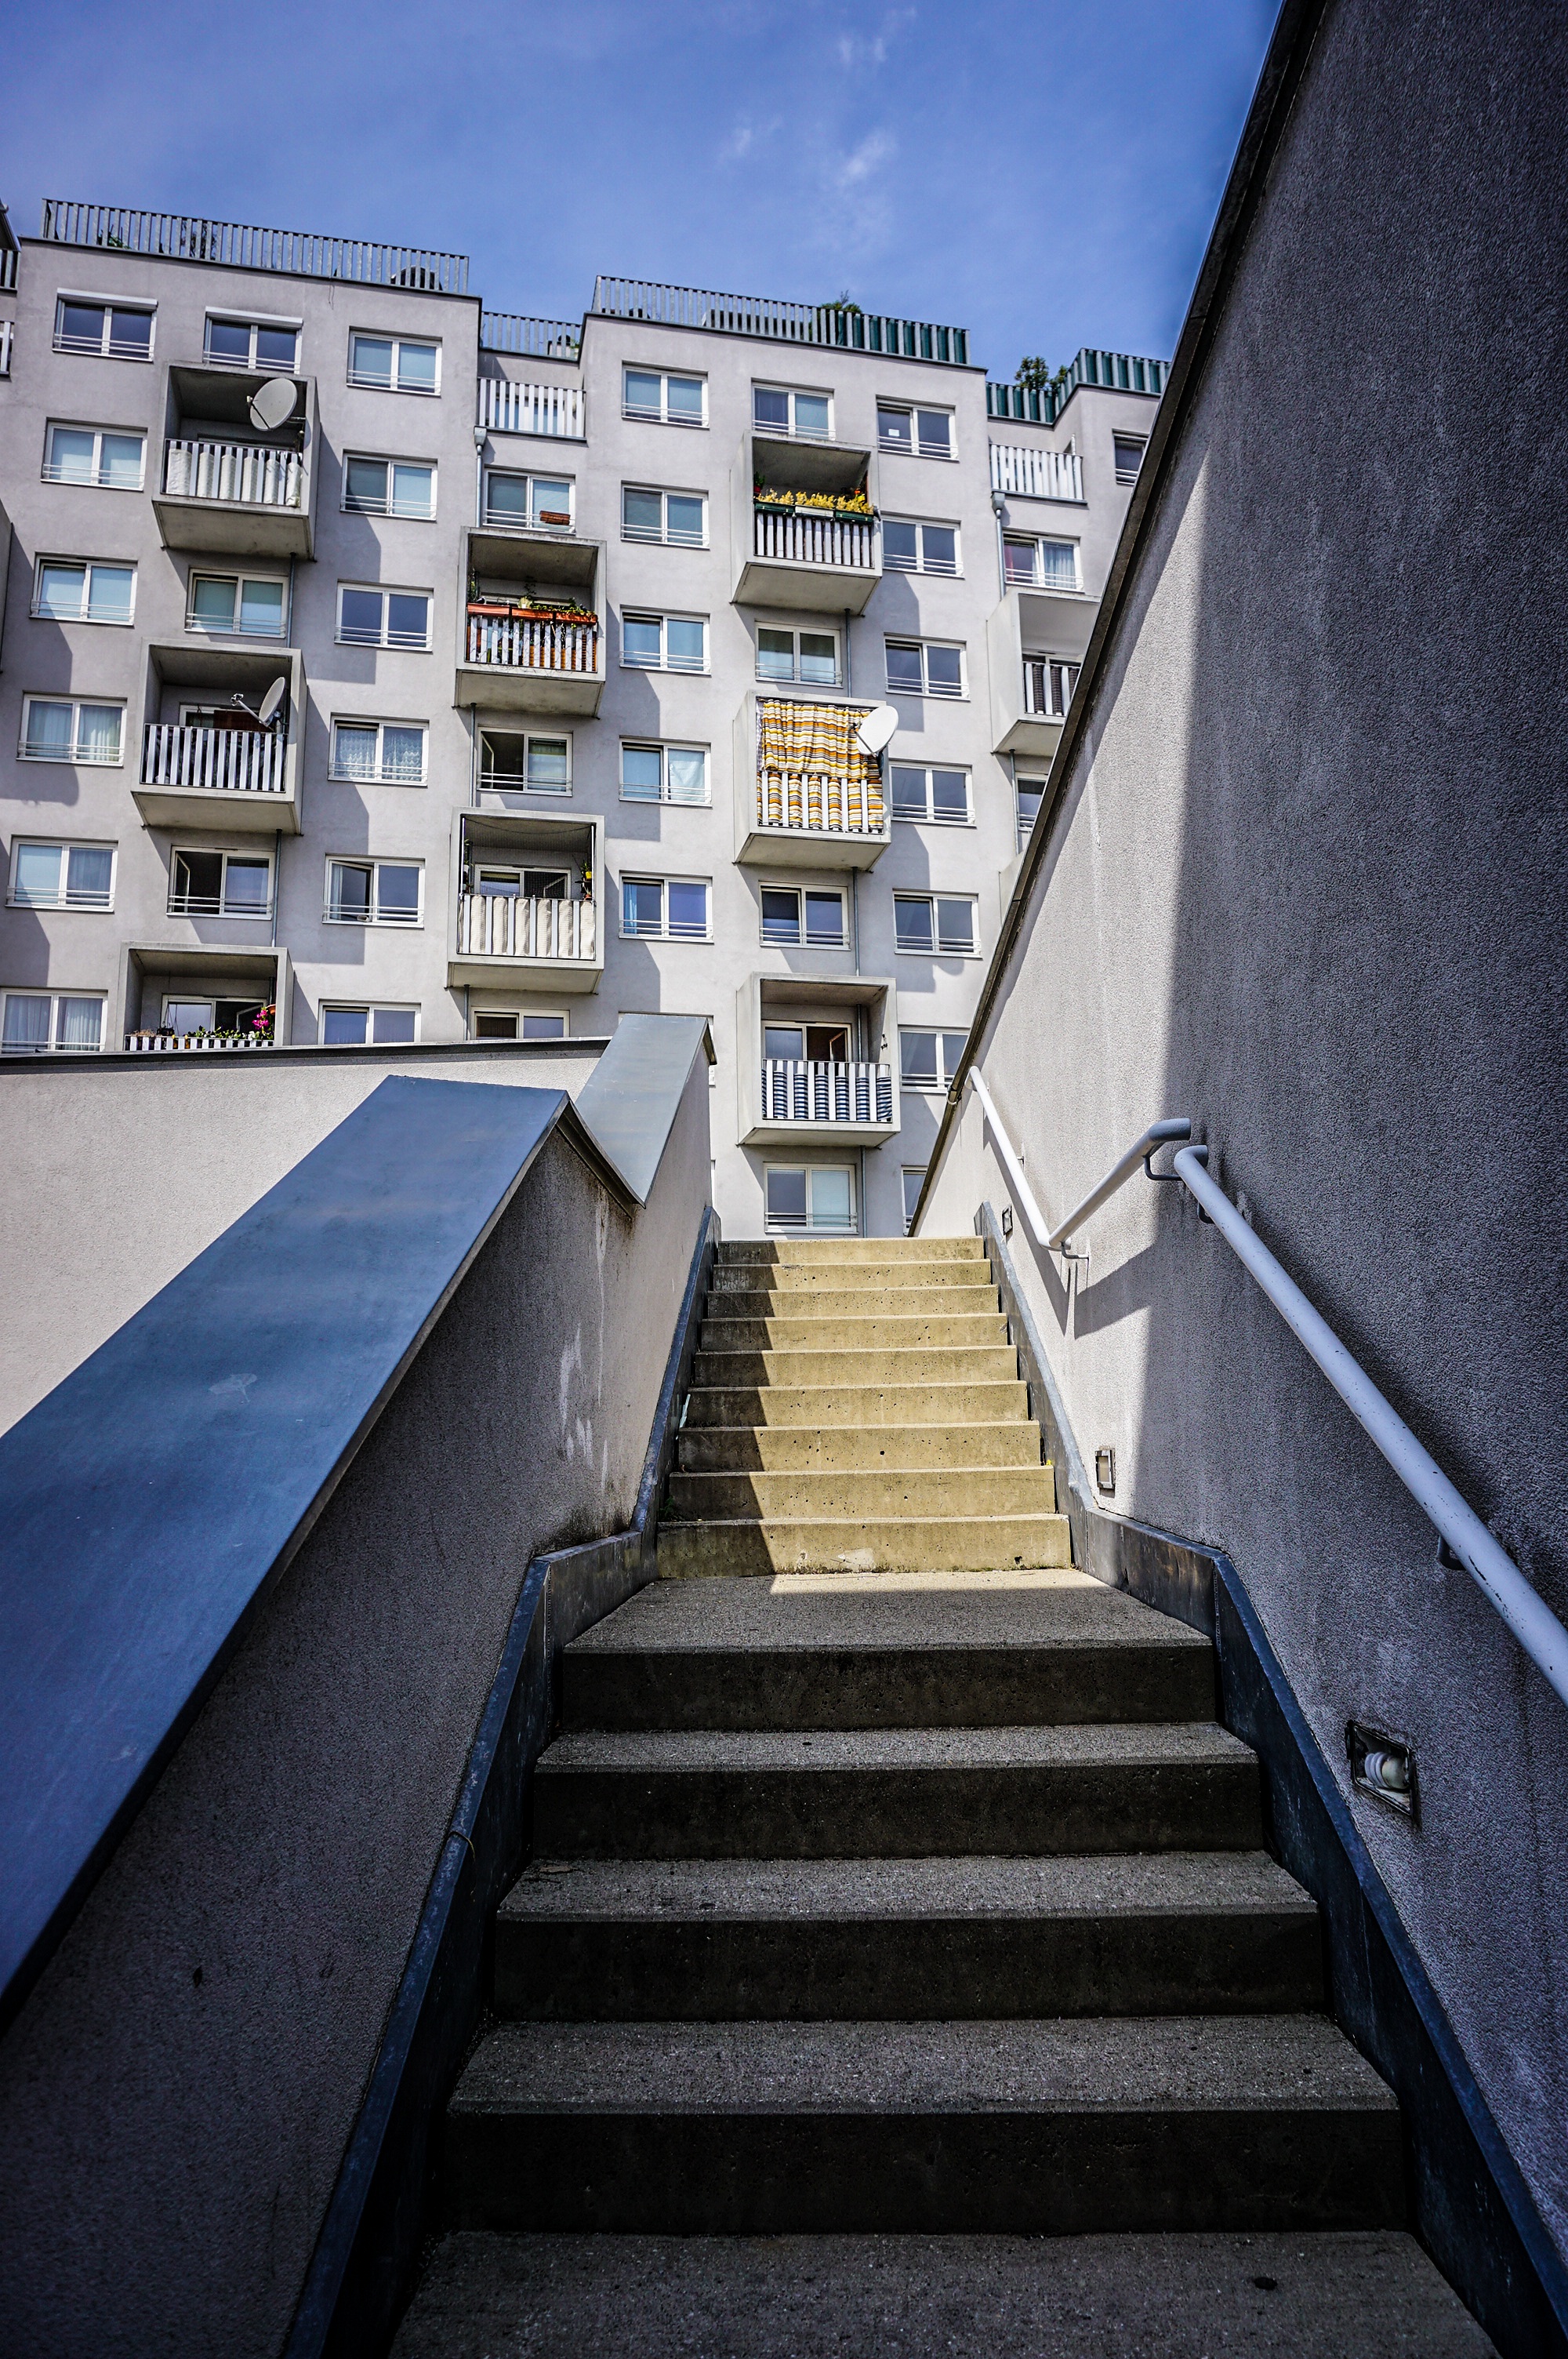
architecture, road, street, staircase, live, line, facade, blue, tower block, housing, apartments, shape, urban area